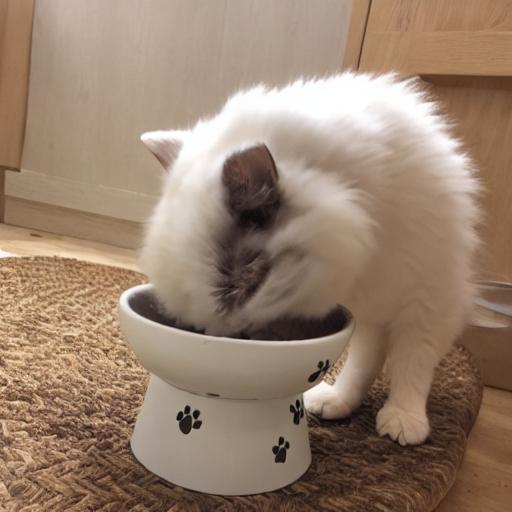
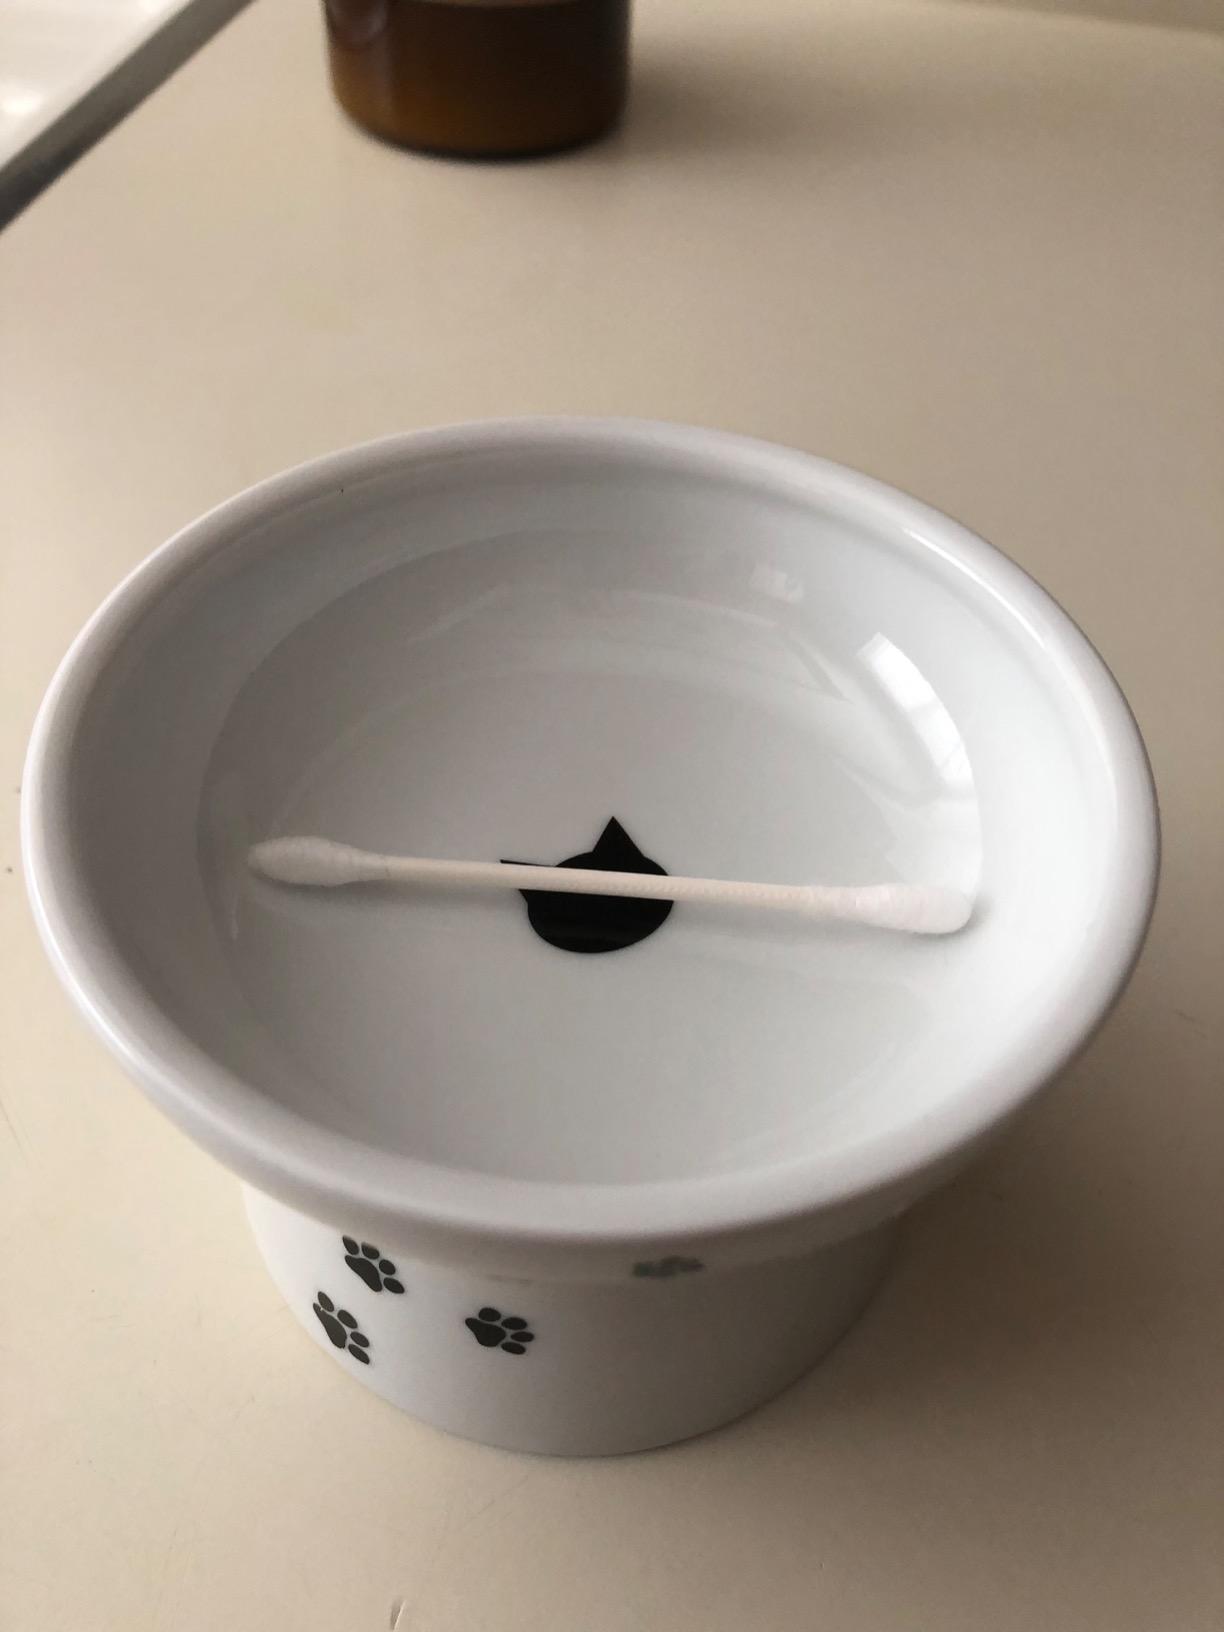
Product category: items_bowl
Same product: no